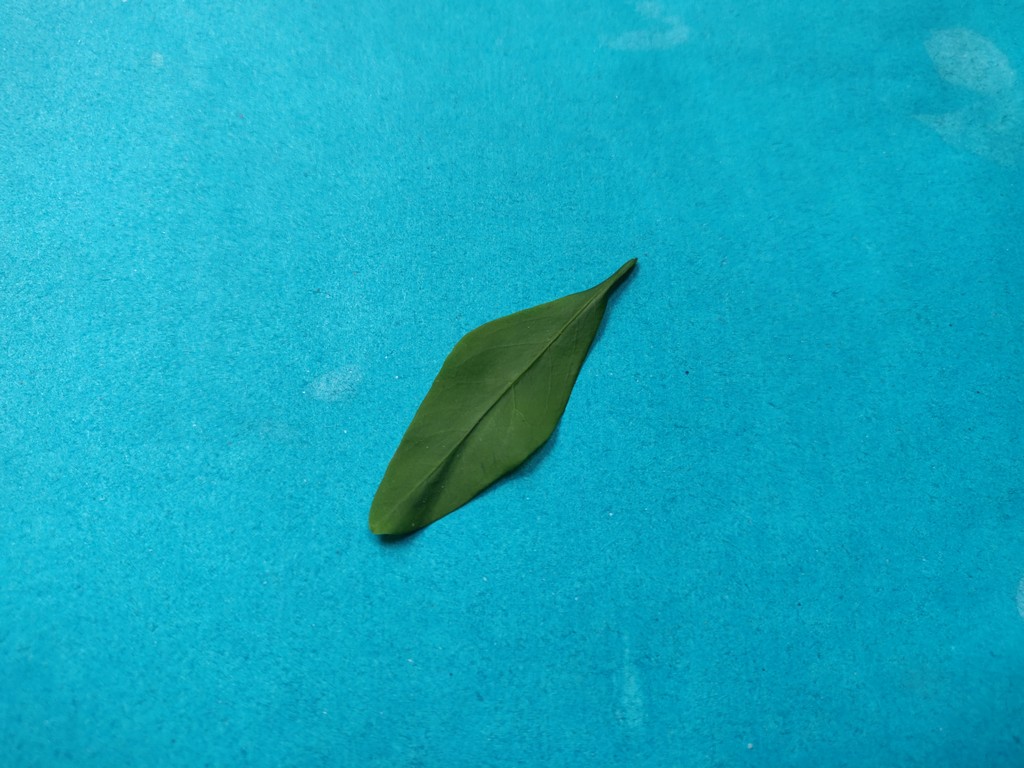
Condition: Healthy
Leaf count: single
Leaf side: front